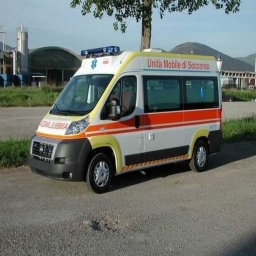
Label: ambulance